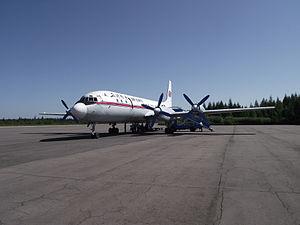
L'Iliouchine Il-18 est un grand avion de ligne quadri-turbopropulseur qui a volé pour la première fois en 1957 et est devenu l'un des avions soviétiques les plus connus et durables de son époque. Entré en service le 20 avril 1959, l'Il-18 est l'un des principaux avions de ligne du monde depuis plusieurs décennies et a été largement exporté. En raison de la longévité de la cellule de l'avion, de nombreux exemplaires ont réalisé plus de 45 000 heures de vol, et le modèle reste opérationnel dans les armées et — dans une moindre mesure — dans le monde civil. Le successeur de l'Il-18 est l'avion de ligne long courrier Il-62.